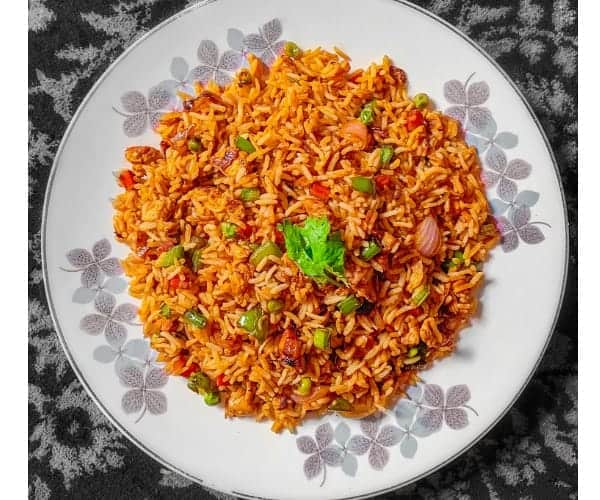
Dish: fried_rice